Mexican cuisine

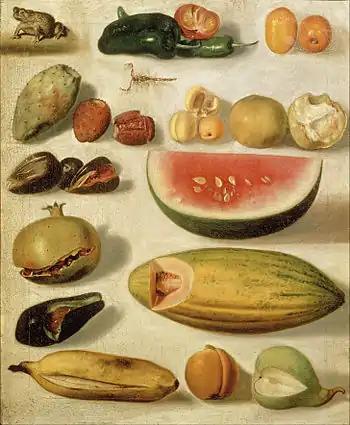
"Still-life with Fruit, Scorpion and Frog" (1874) by Hermenegildo Bustos

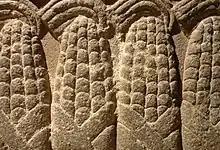
Ancient Mesoamerican engraving of maize, National Museum of Anthropology of Mexico

Mexican cuisine is a complex and ancient cuisine, with techniques and skills developed over thousands of years of history. It is created mostly with ingredients native to Mexico, as well as those brought over by the Spanish conquistadors, with some new influences since then.